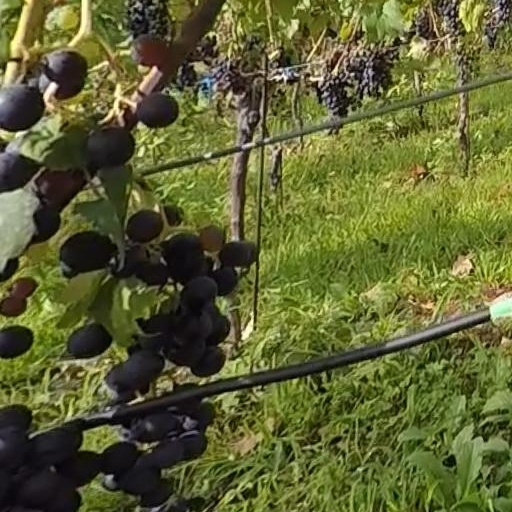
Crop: grape